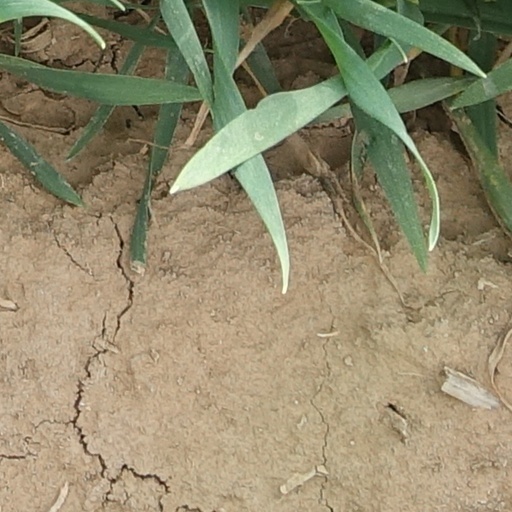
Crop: wheat